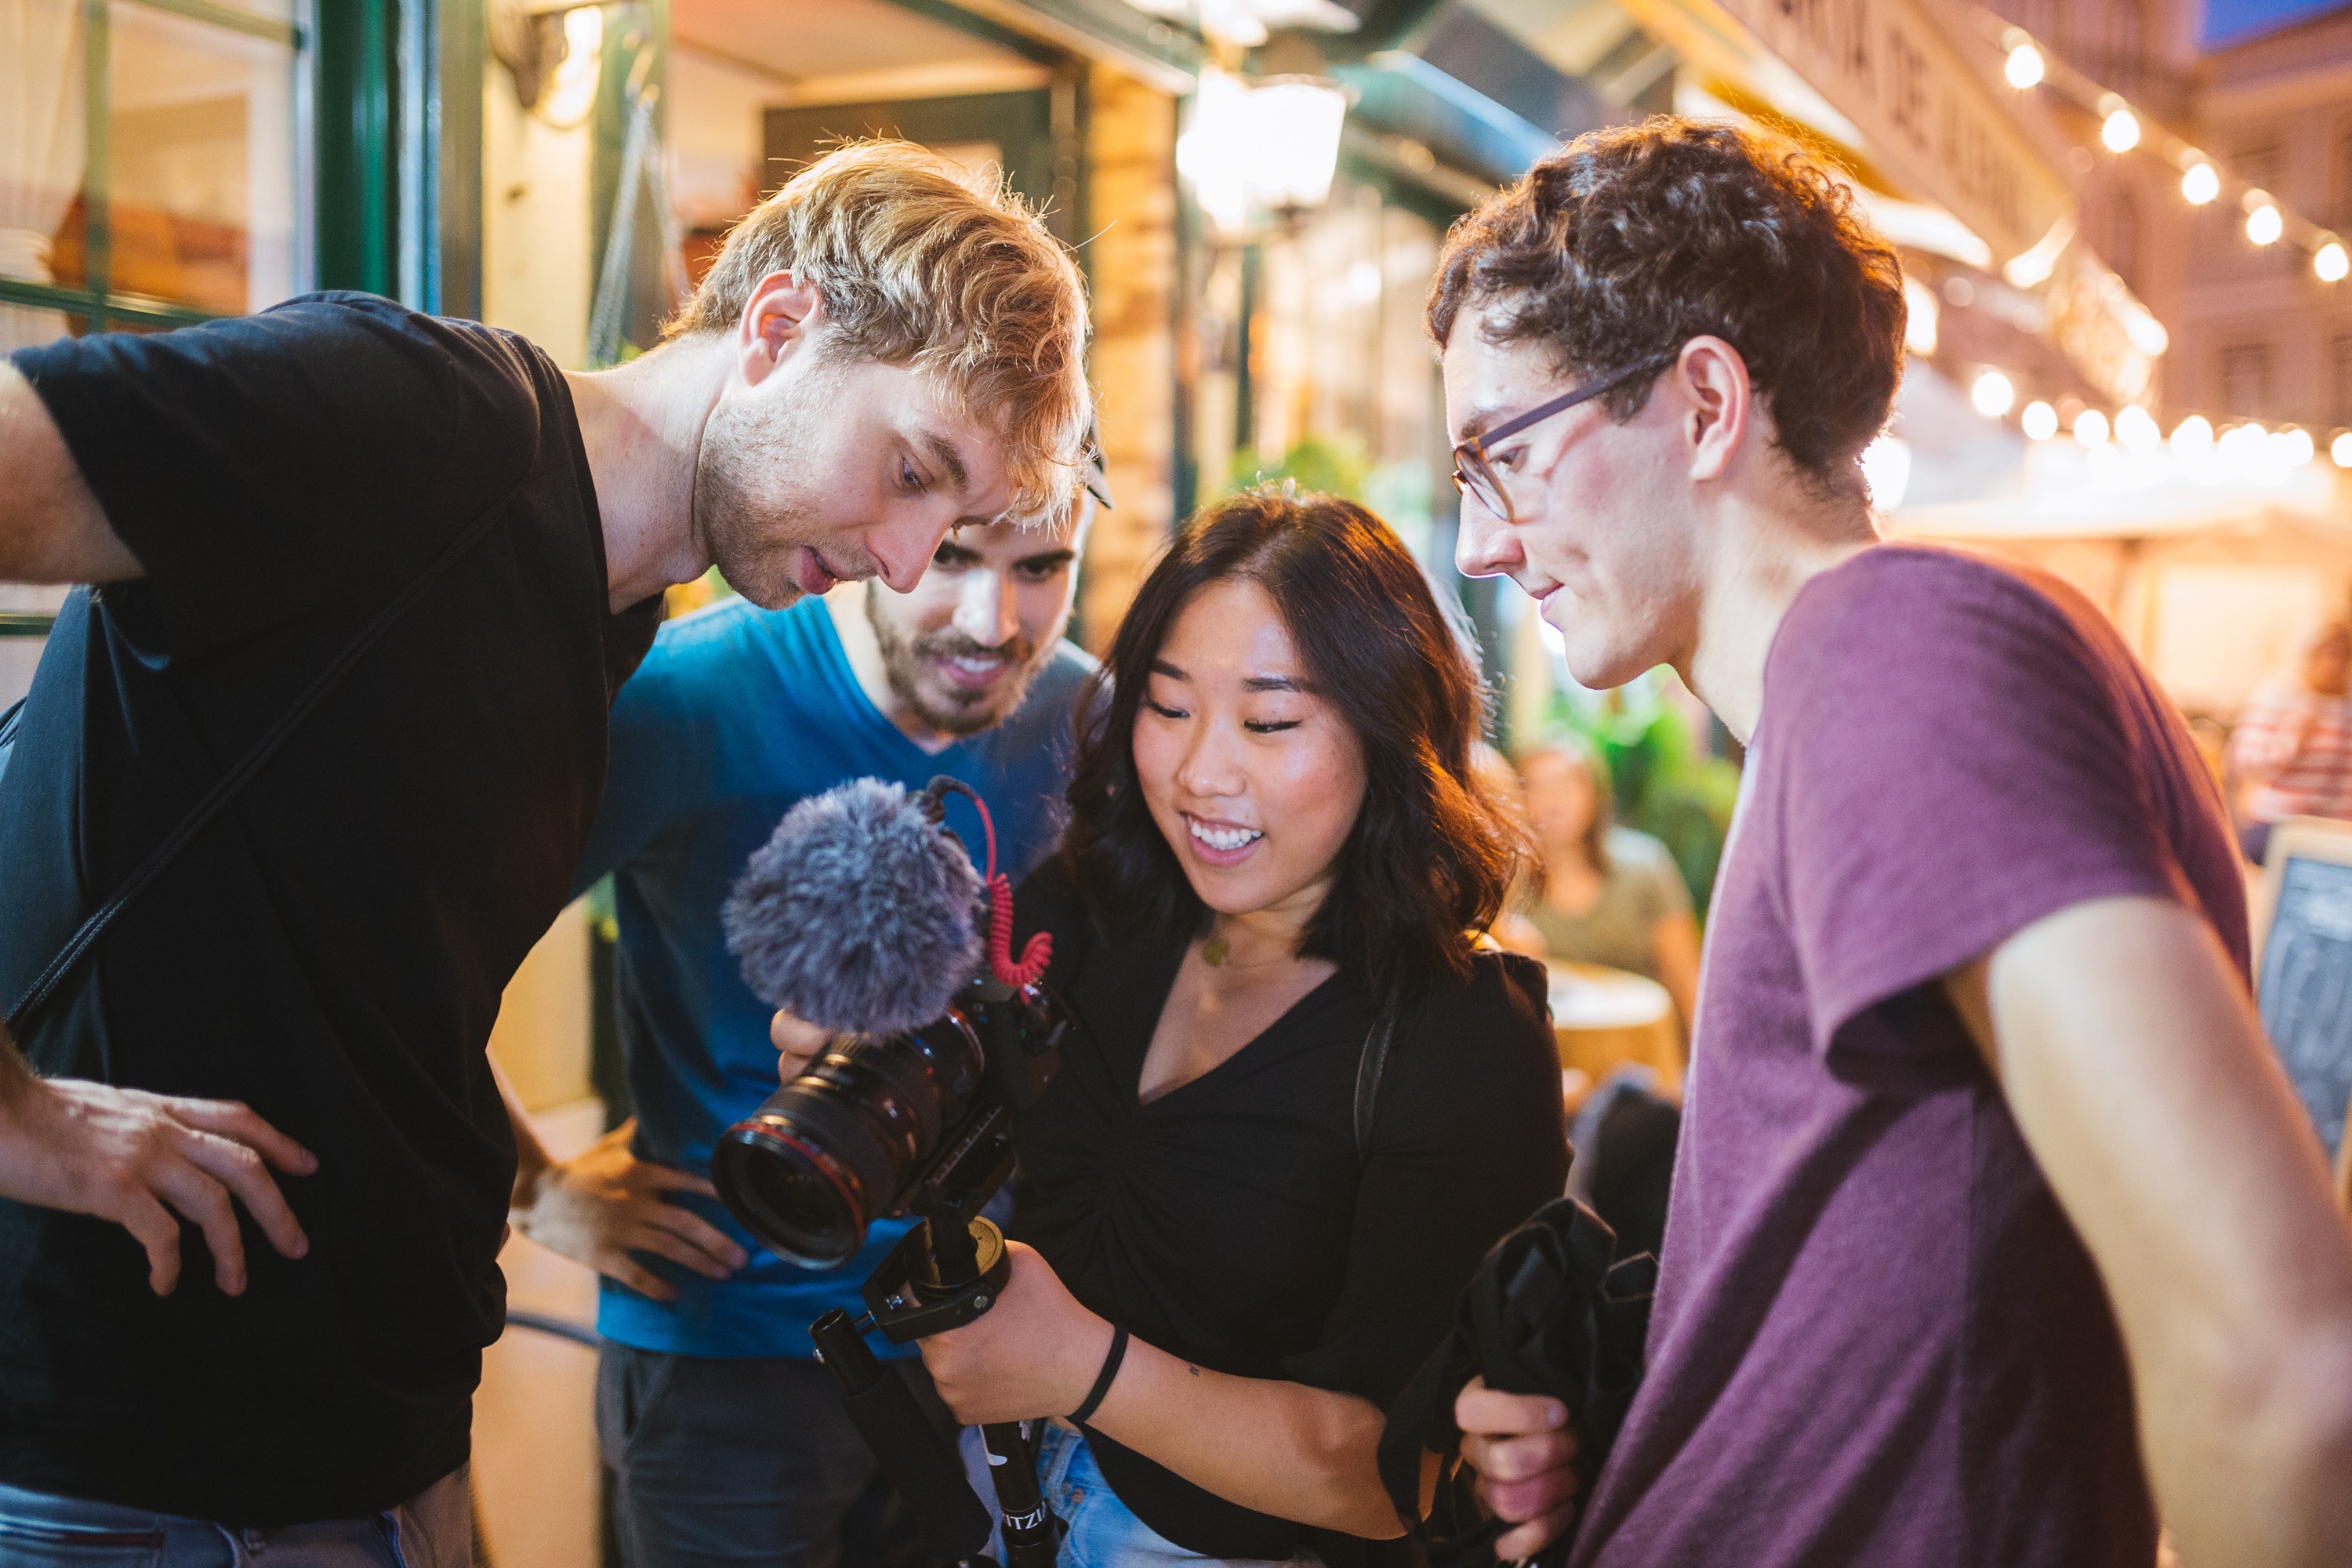
people, green, yellow, fun, event, community, youth, interaction, leisure, crowd, party, smile, photography, performance, recreation, restaurant, vacation, happy, team, drink